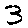
Label: 3